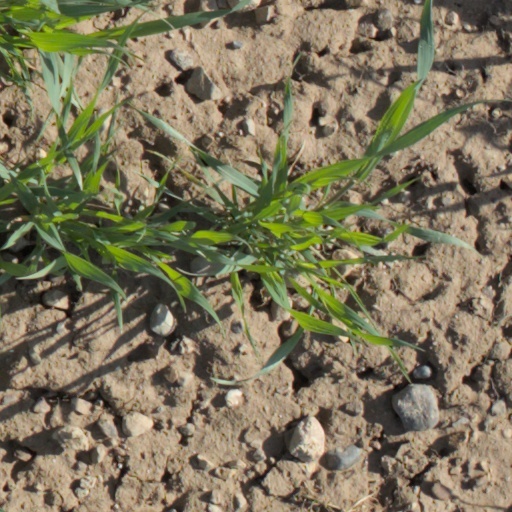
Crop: wheat